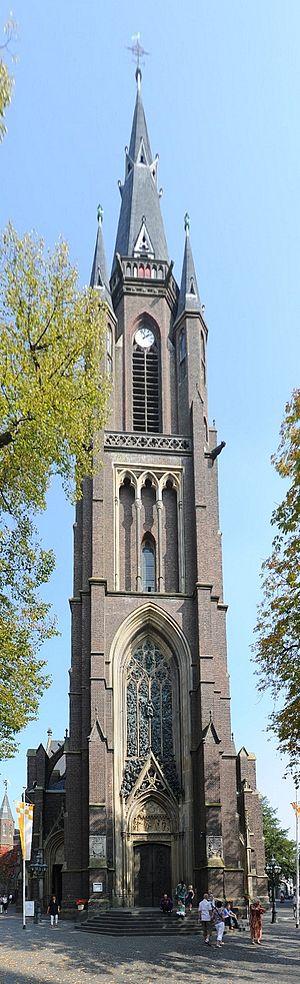
Kevelaer est une ville de Rhénanie-du-Nord-Westphalie, située dans l'arrondissement de Clèves, dans le district de Düsseldorf.